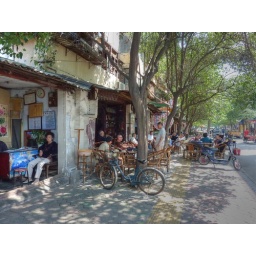
A typical street in Chengdu, with people hanging out at a tea house playing cards.